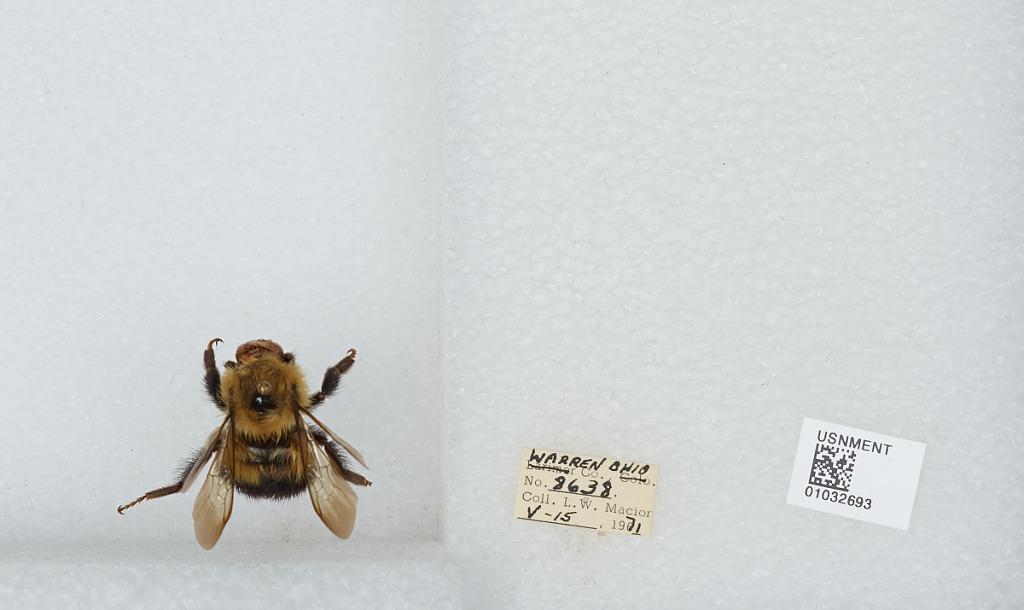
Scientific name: Bombus (Pyrobombus) vagans vagans Smith
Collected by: L. Macior
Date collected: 1971-5-15
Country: United States
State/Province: Ohio
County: Warren
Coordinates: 39.4242, -84.1856